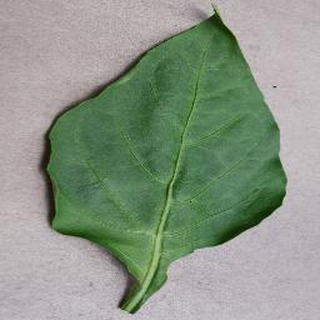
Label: healthy_bell_pepper